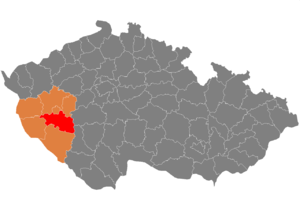
Le district de Plzeň-Sud est un des sept districts de la région de Plzeň, en Tchéquie. Son chef-lieu est la ville de Plzeň.